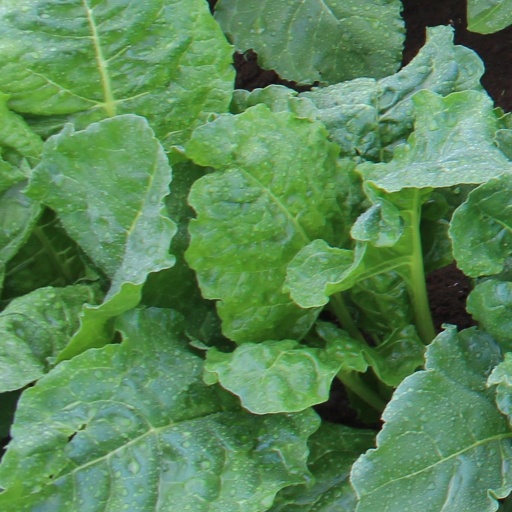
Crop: sugar beet